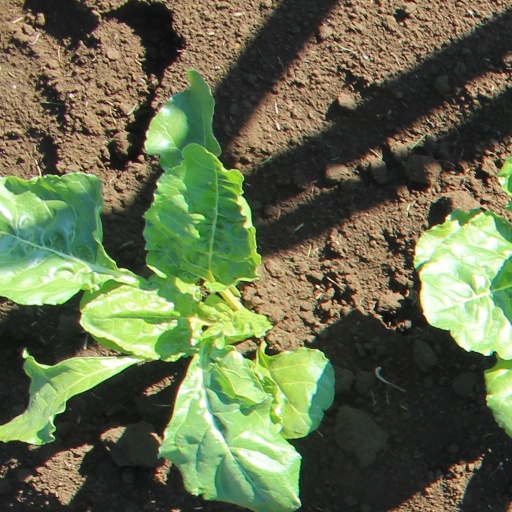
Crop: sugar beet